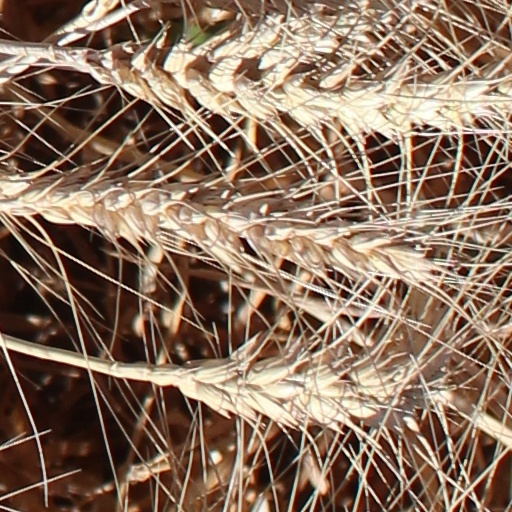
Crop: wheat